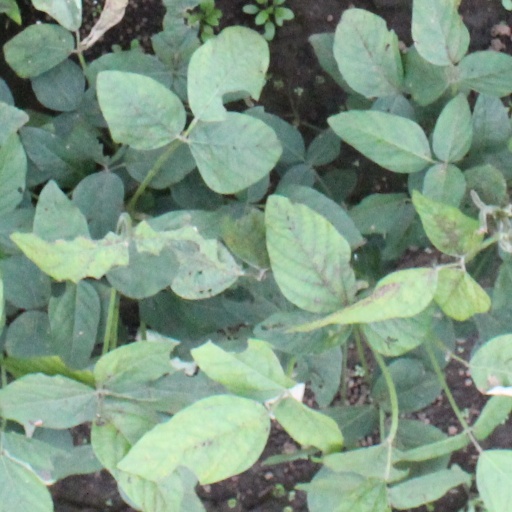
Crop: soybean